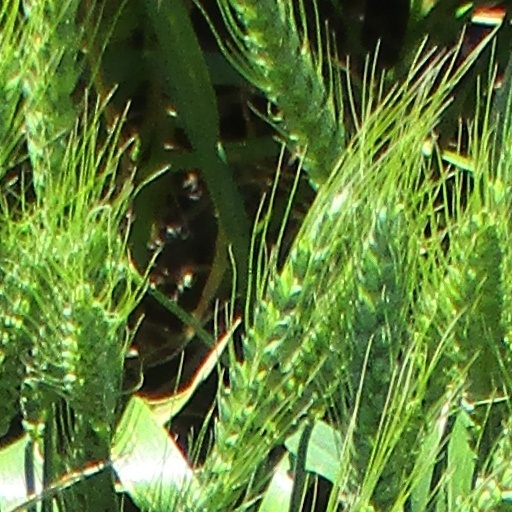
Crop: wheat